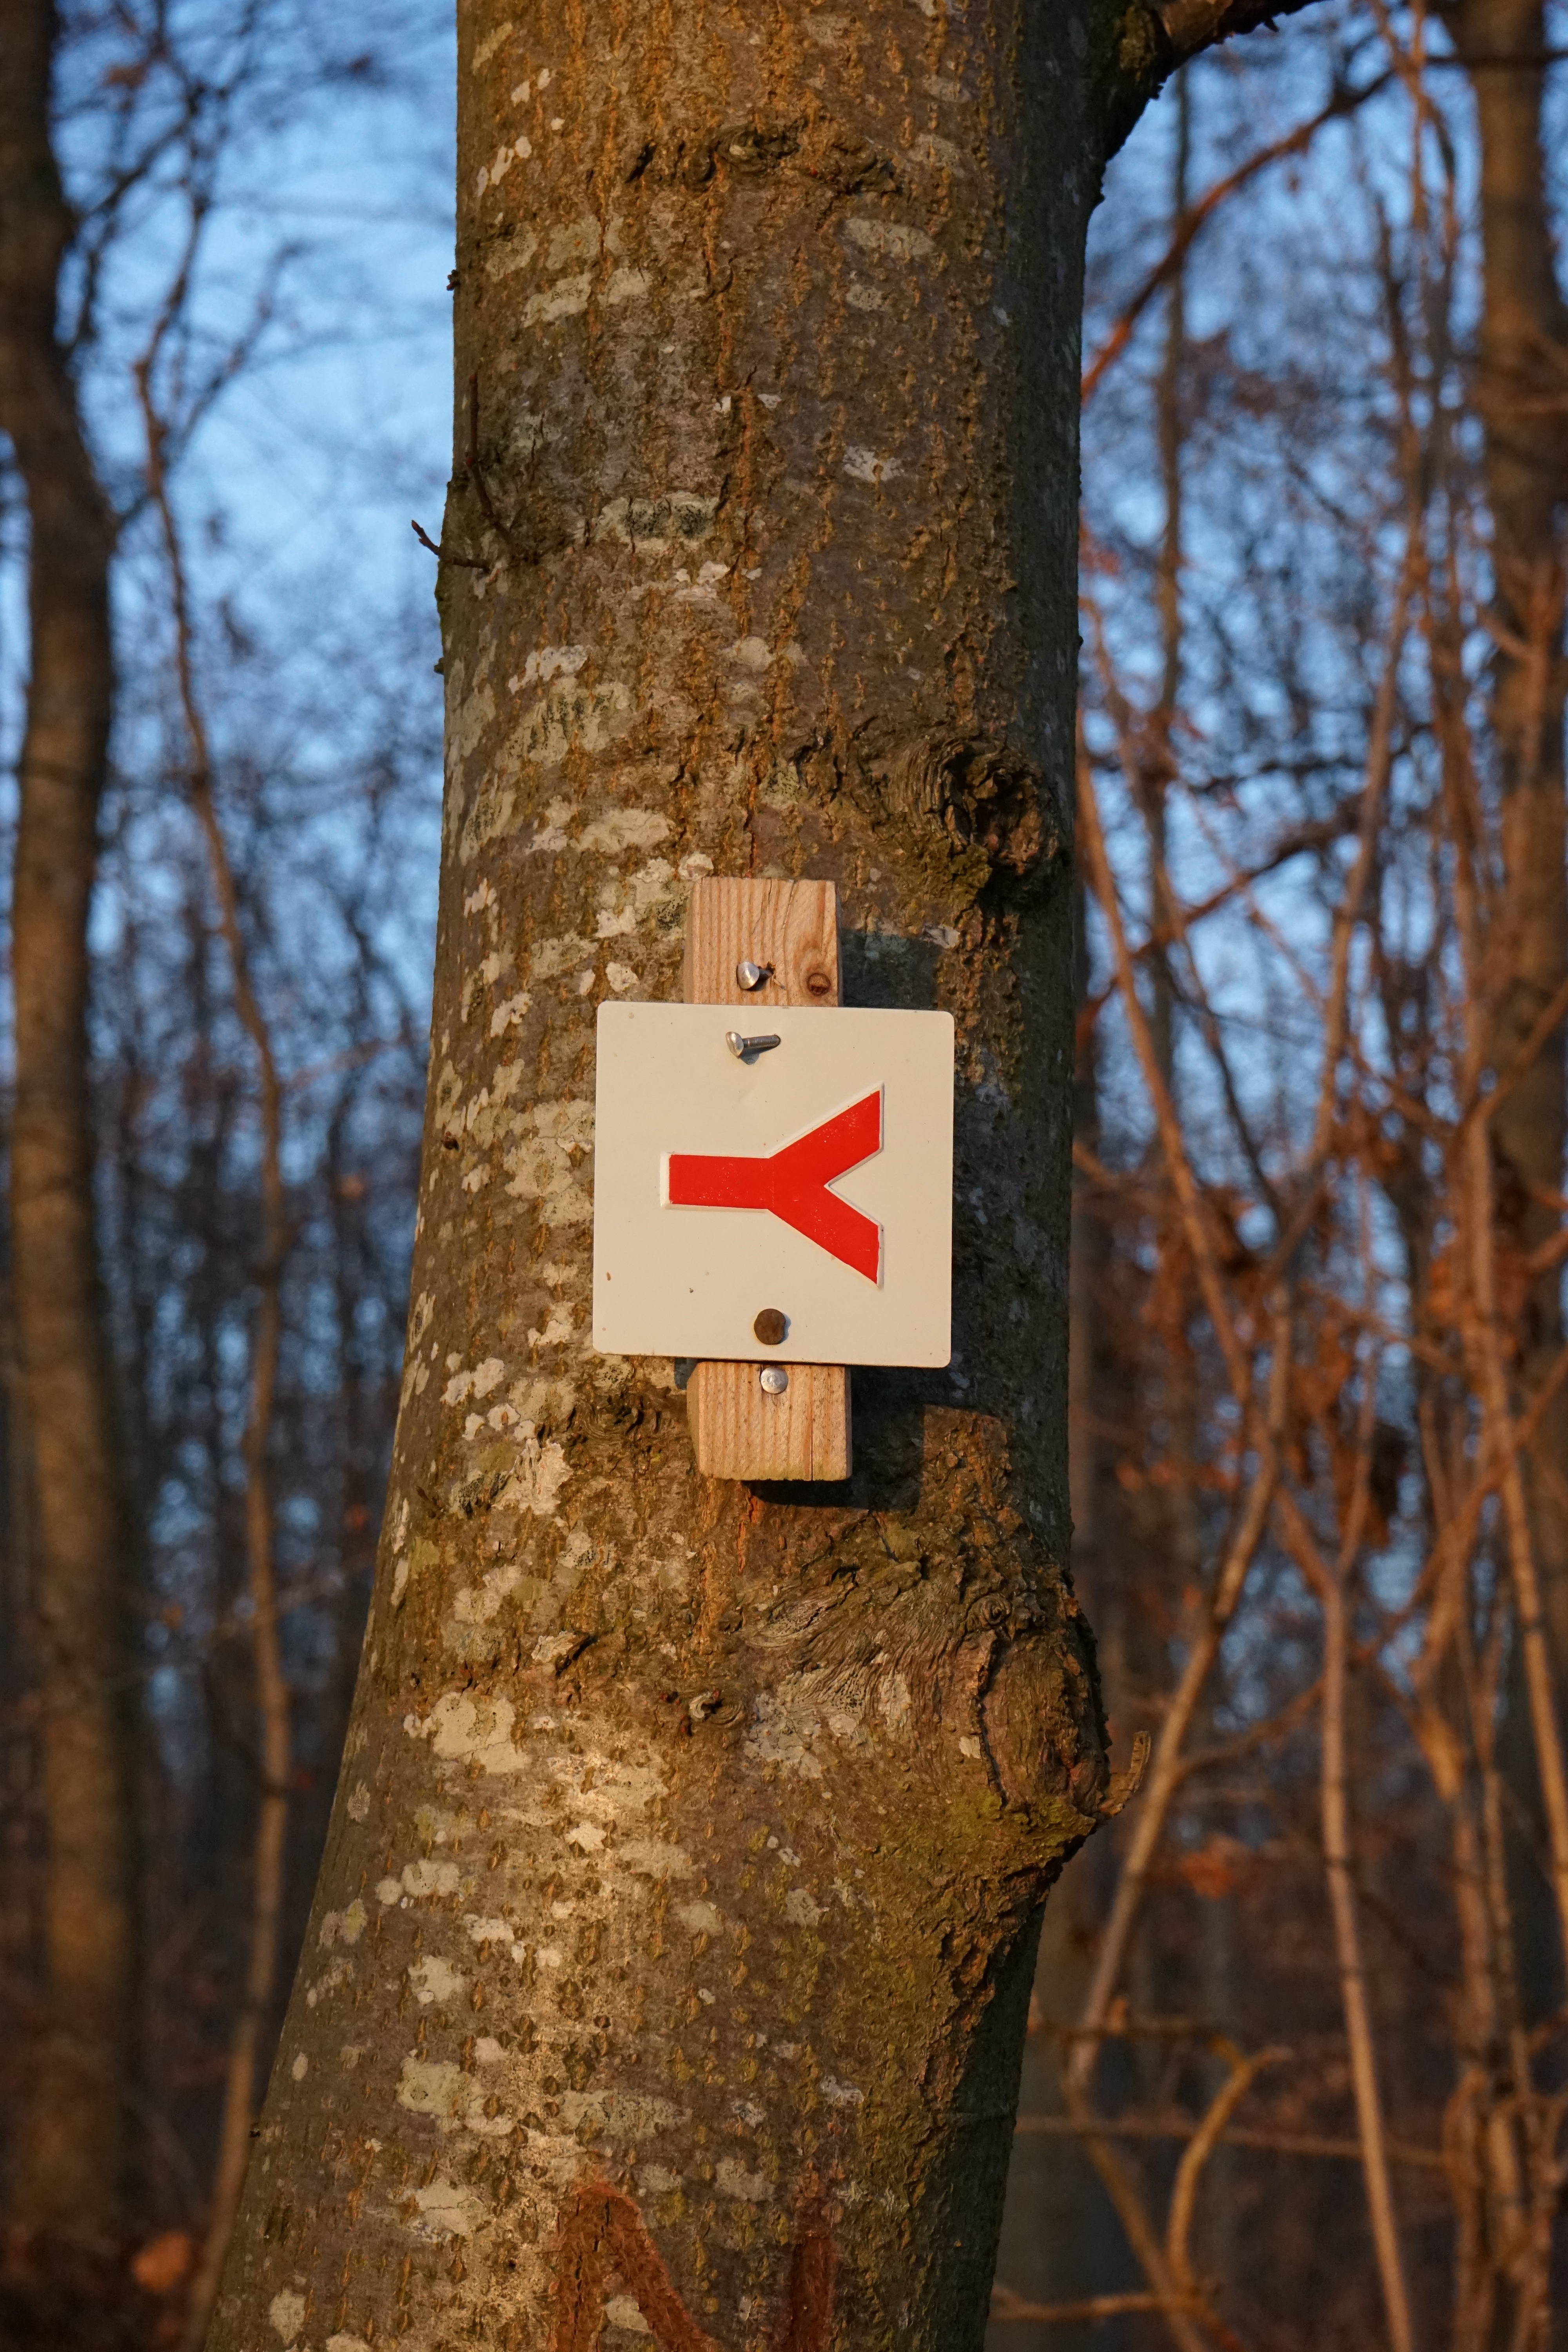
tree, nature, forest, branch, fork, winter, plant, wood, trail, white, sunlight, leaf, trunk, log, spring, red, autumn, season, signpost, mark, woodland, habitat, directory, evening sun, beech, characters, signposts, waymarks, migratory character, swabian alb, trail signs, marker characters, long distance trail, woody plant, long distance footpath, y off, swabian albverein, y mark, red fork, main hiking trail